Lockheed Martin X-59 Quesst

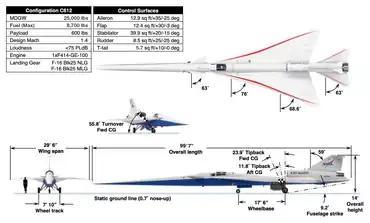
X-59 characteristics

The Low-Boom X-plane is long with a wingspan for a maximum takeoff weight of . Propelled by a General Electric F414 engine, it should reach a maximum speed of Mach 1.5 or , and cruise at Mach 1.42 or at .